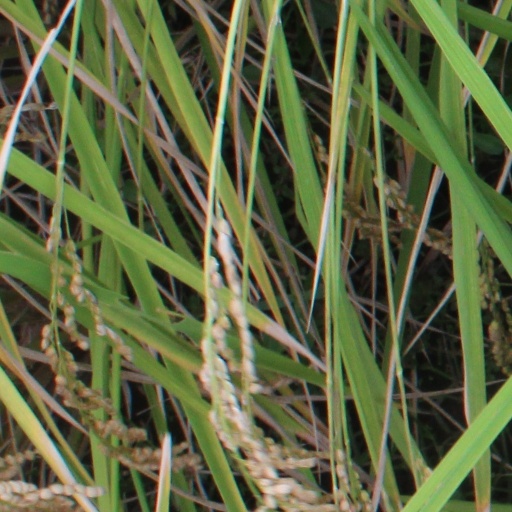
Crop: rice